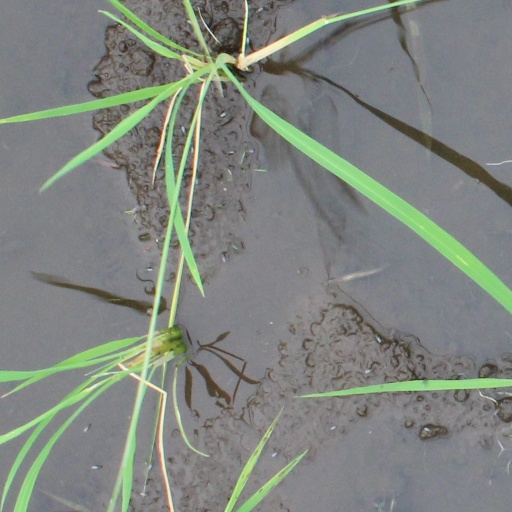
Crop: rice